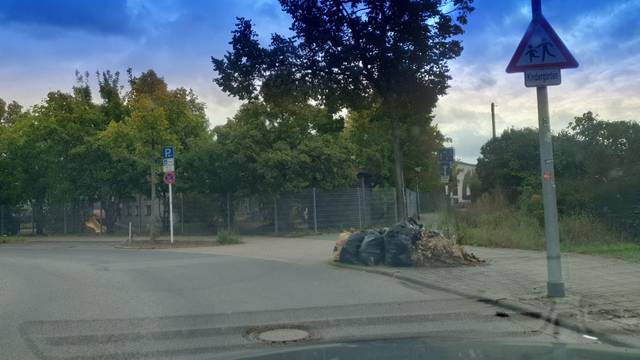
Region: Germany
Coordinates: 49.897, 10.908